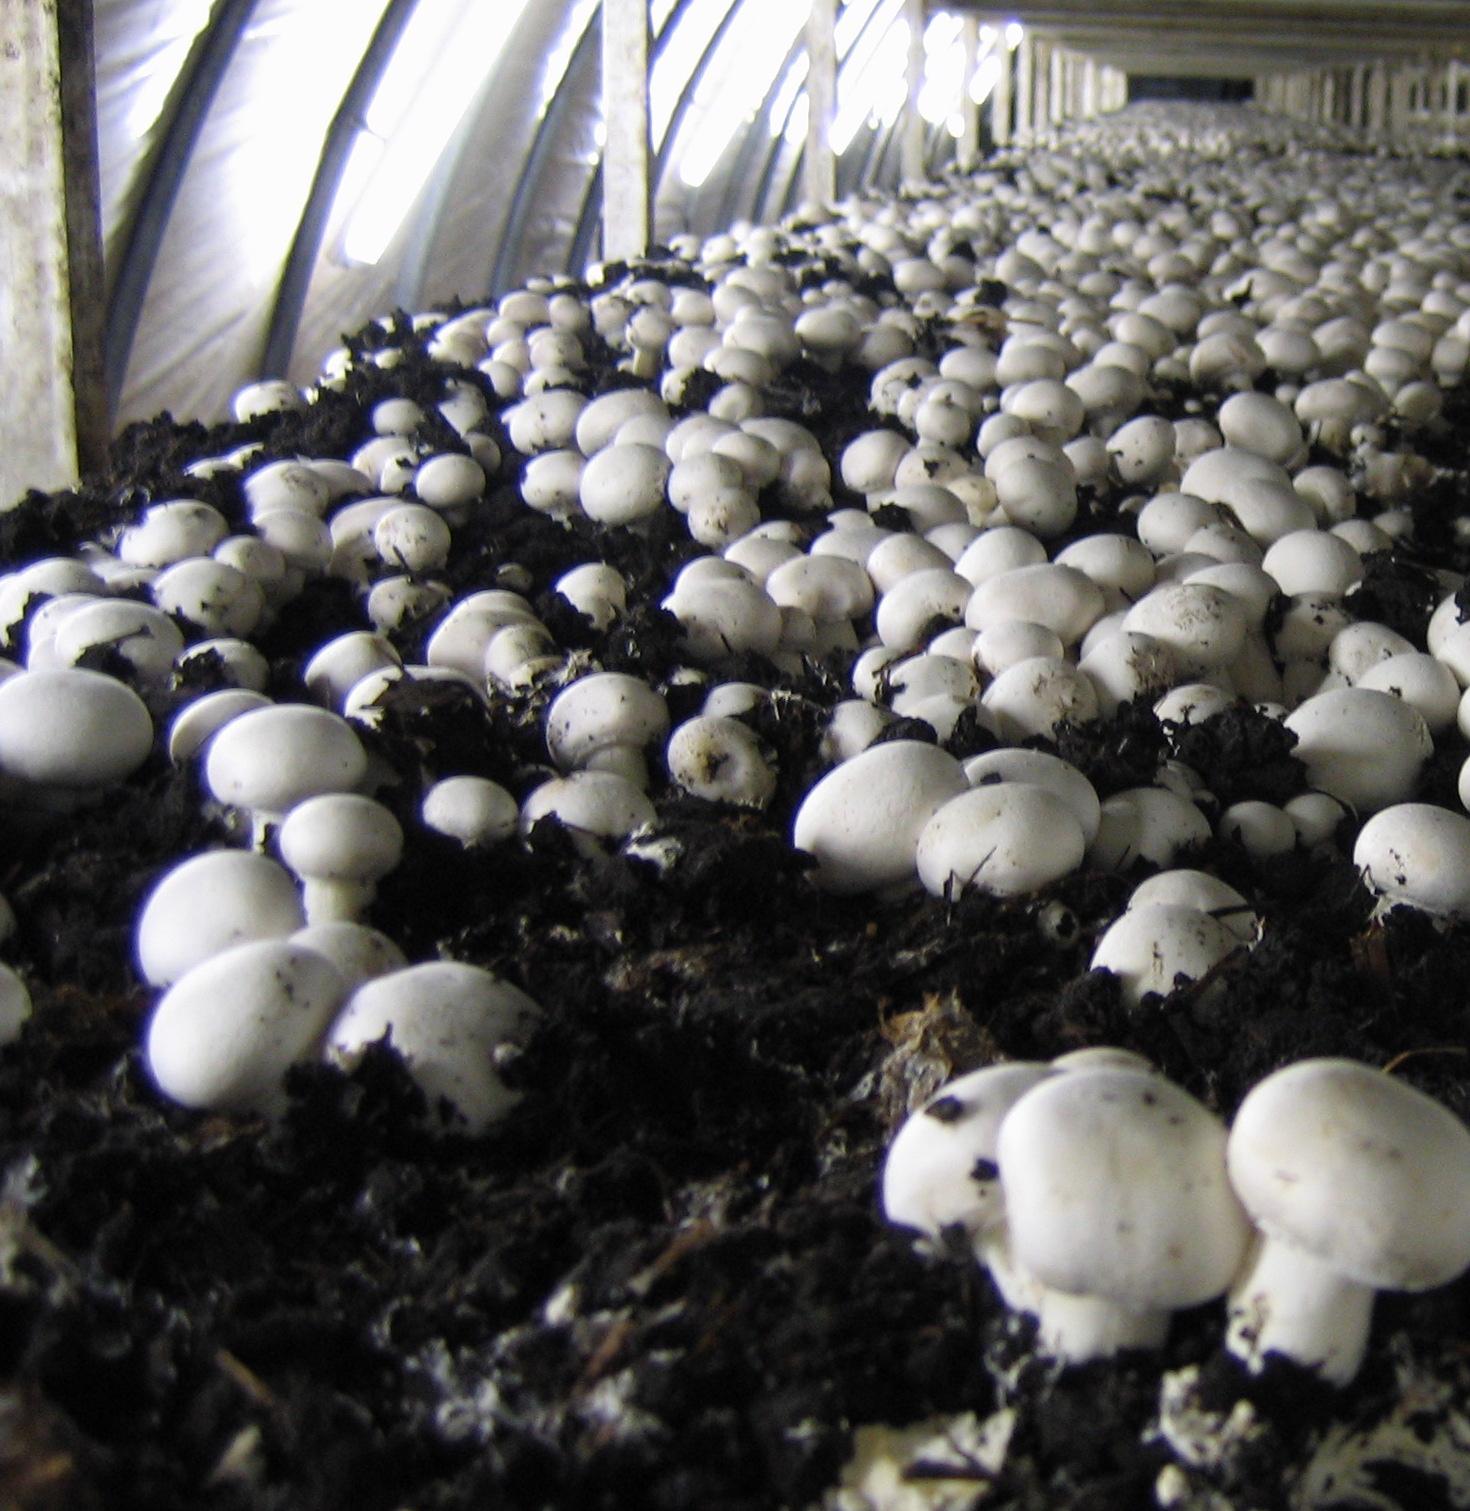
Sehemu ya shamba kubwa inayomilikiwa na kampuni iliyojikita katika kilimo cha kibiashara cha zao hili la uyoga, likiendela kuonesha dalili nzuri kabisa ya kuchipua na kunawiri kwa mazao yake katika eneo hili. Shamba hili linatarajiwa kuzaliana vizuri na kuipatia faida iliyokuwa kubwa kampuni hii.